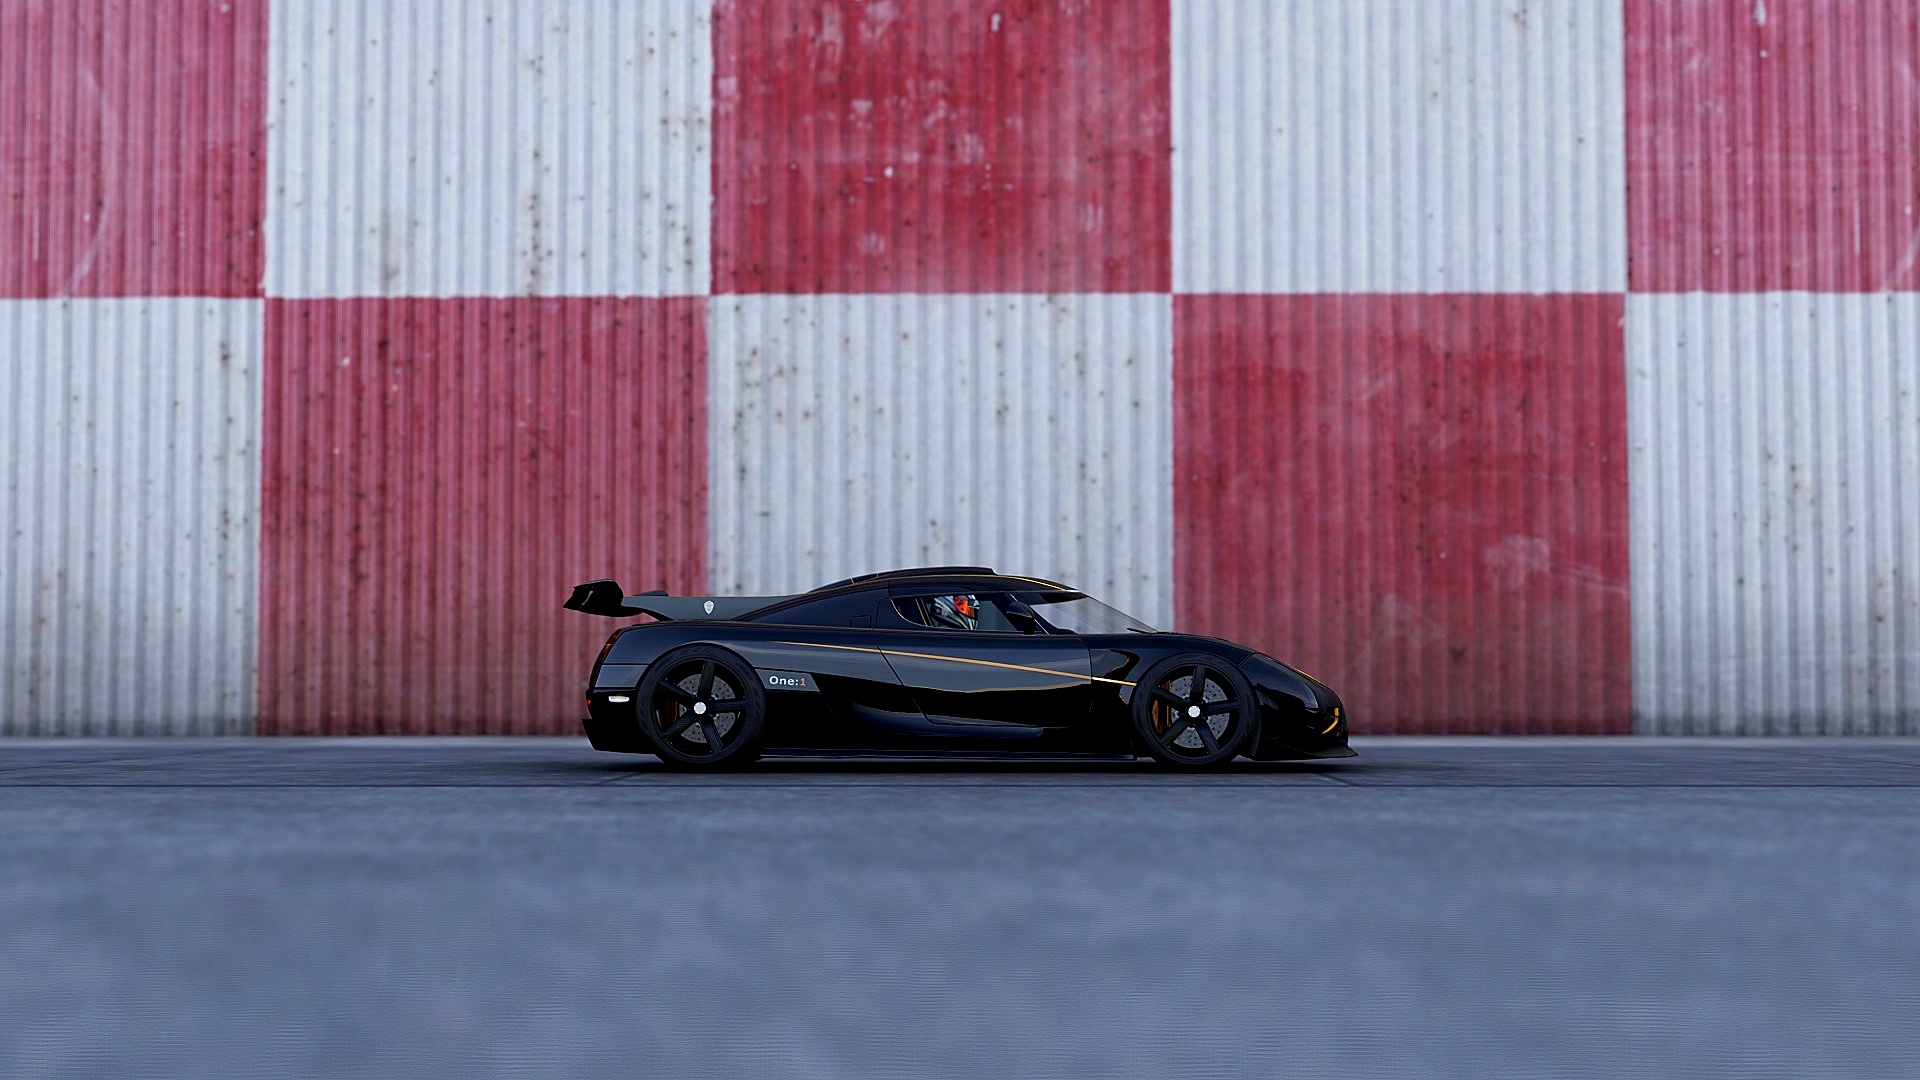
car, vehicle, sports car, supercar, land vehicle, automobile make, automotive design, luxury vehicle, performance car